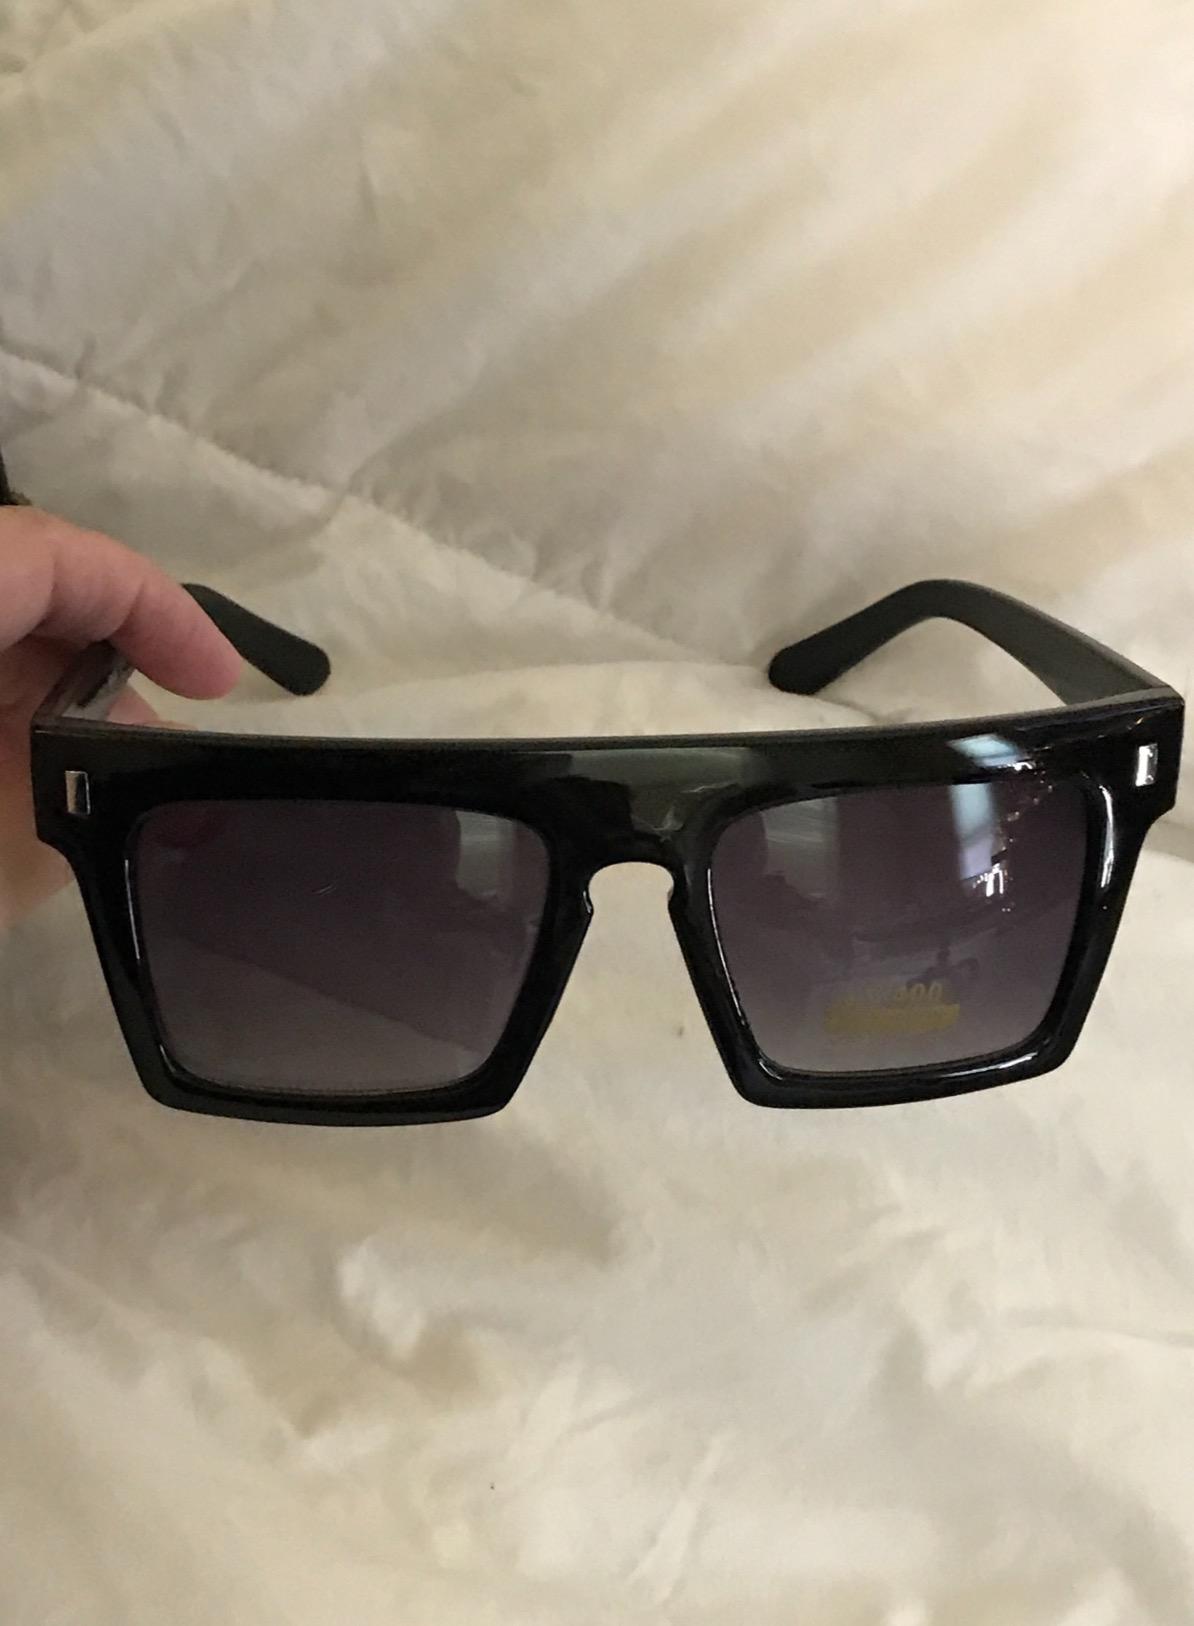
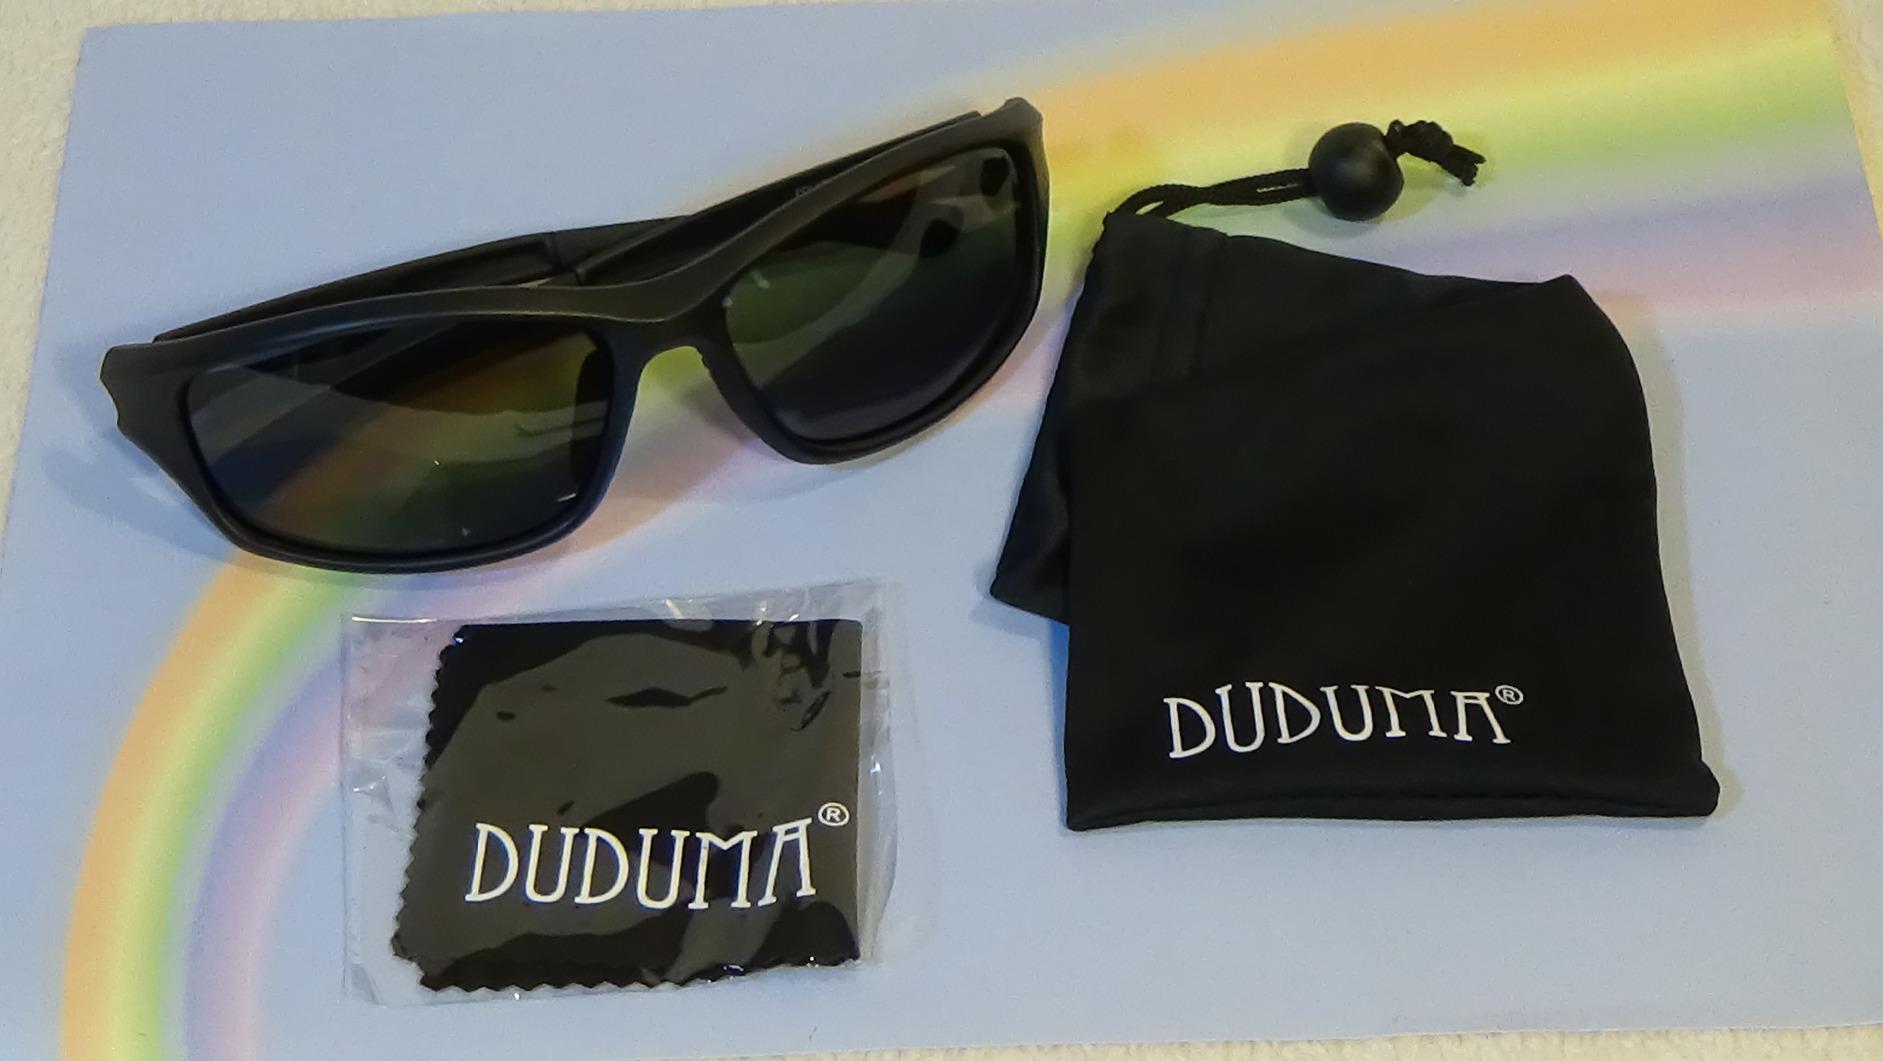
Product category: accessories_sunglasses
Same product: no